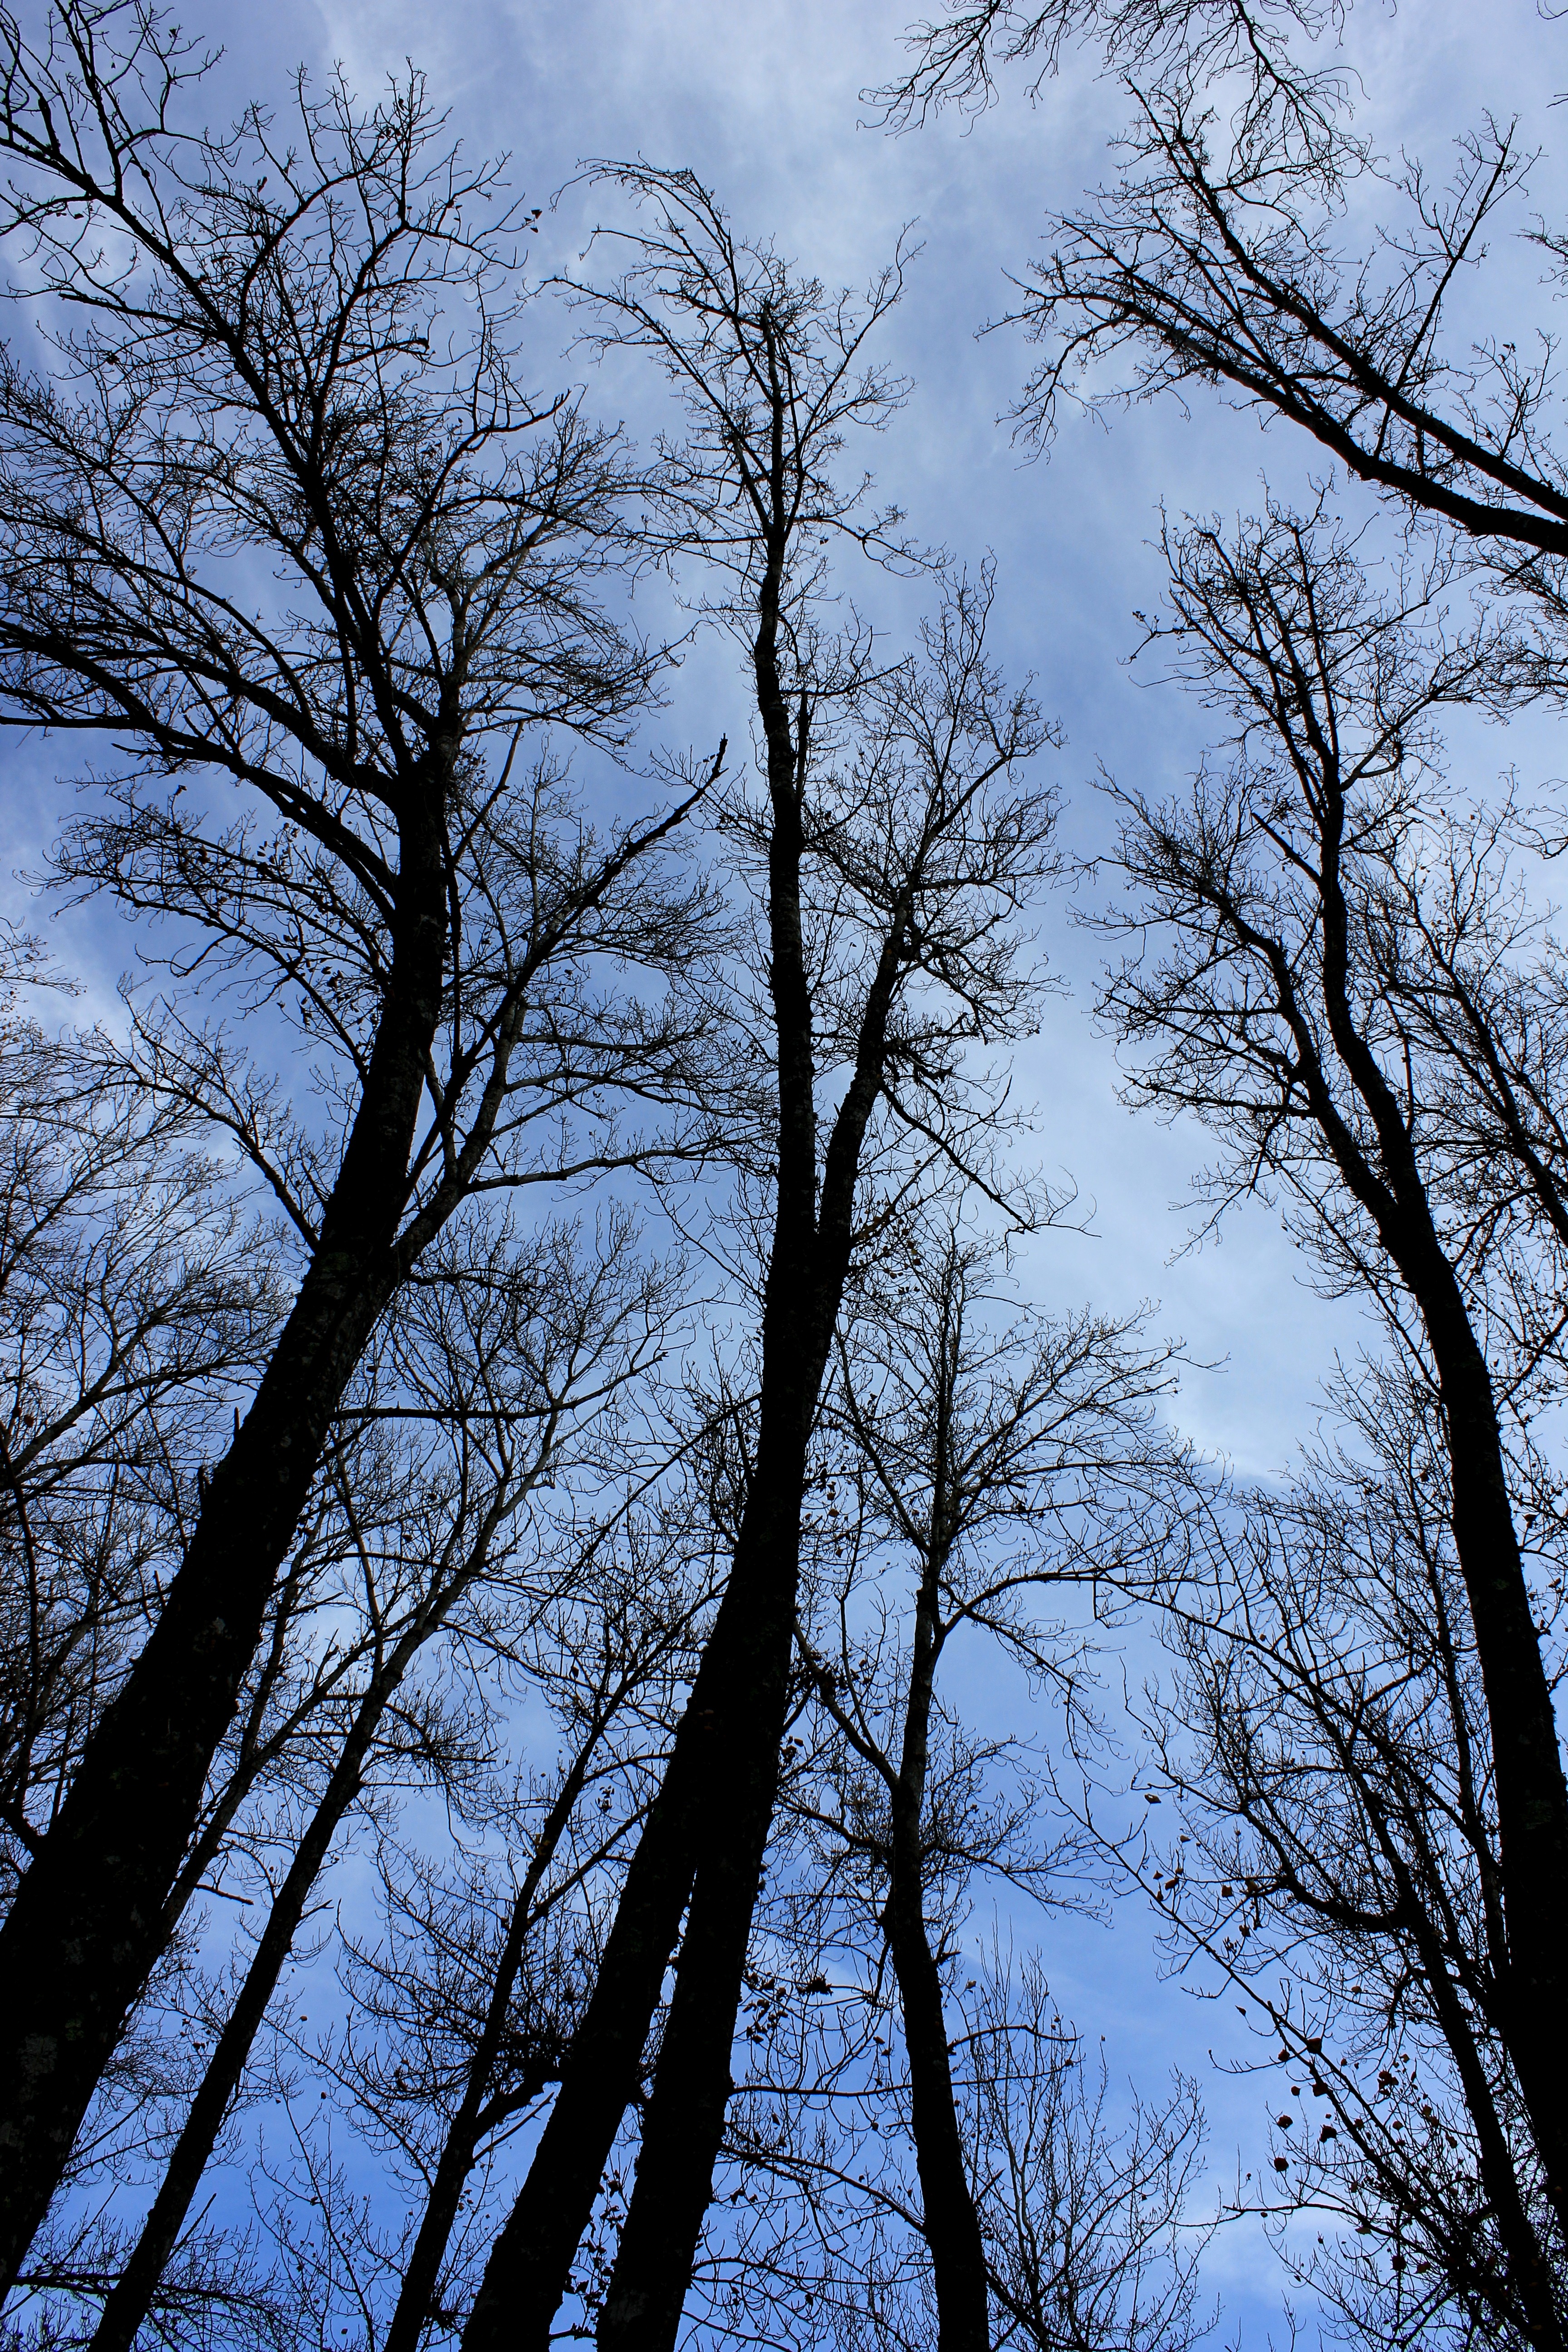
tree, nature, forest, branch, silhouette, snow, winter, cloud, plant, sky, sunlight, leaf, natural, autumn, weather, blue, season, trees, freezing, atmospheric phenomenon, woody plant